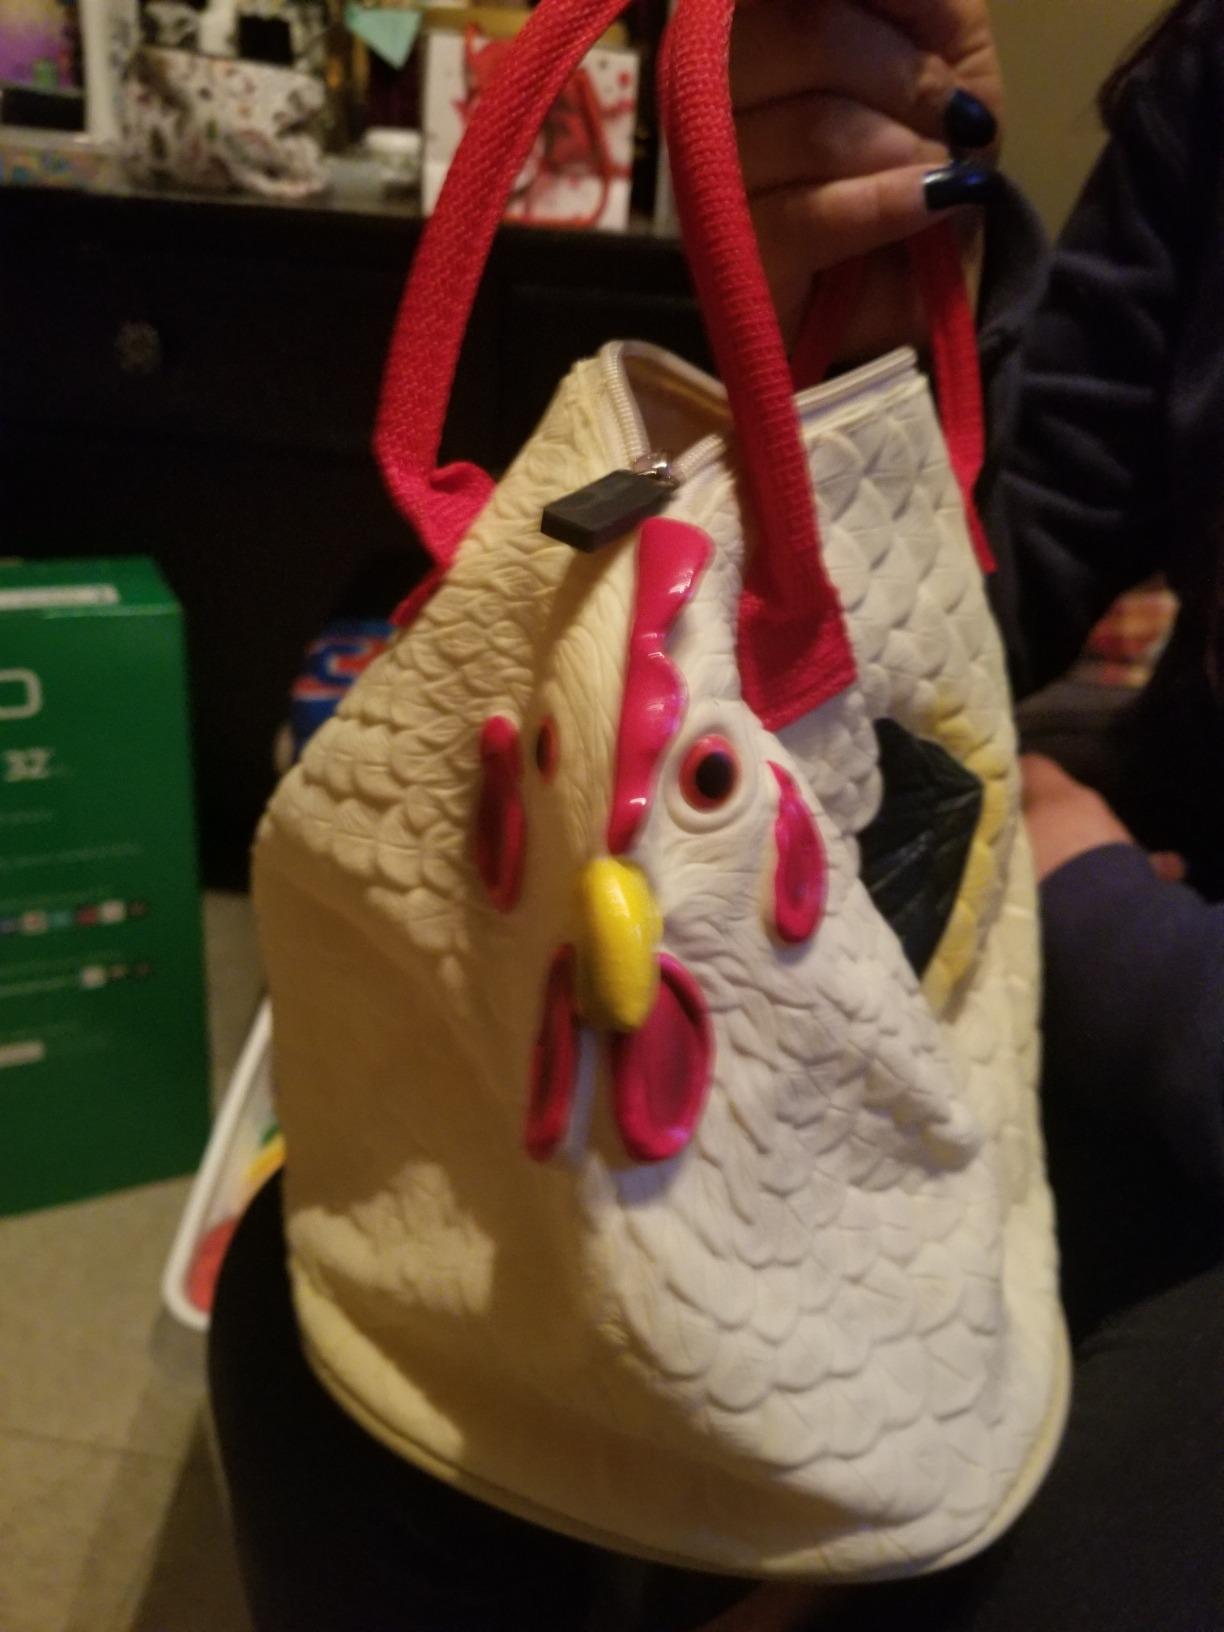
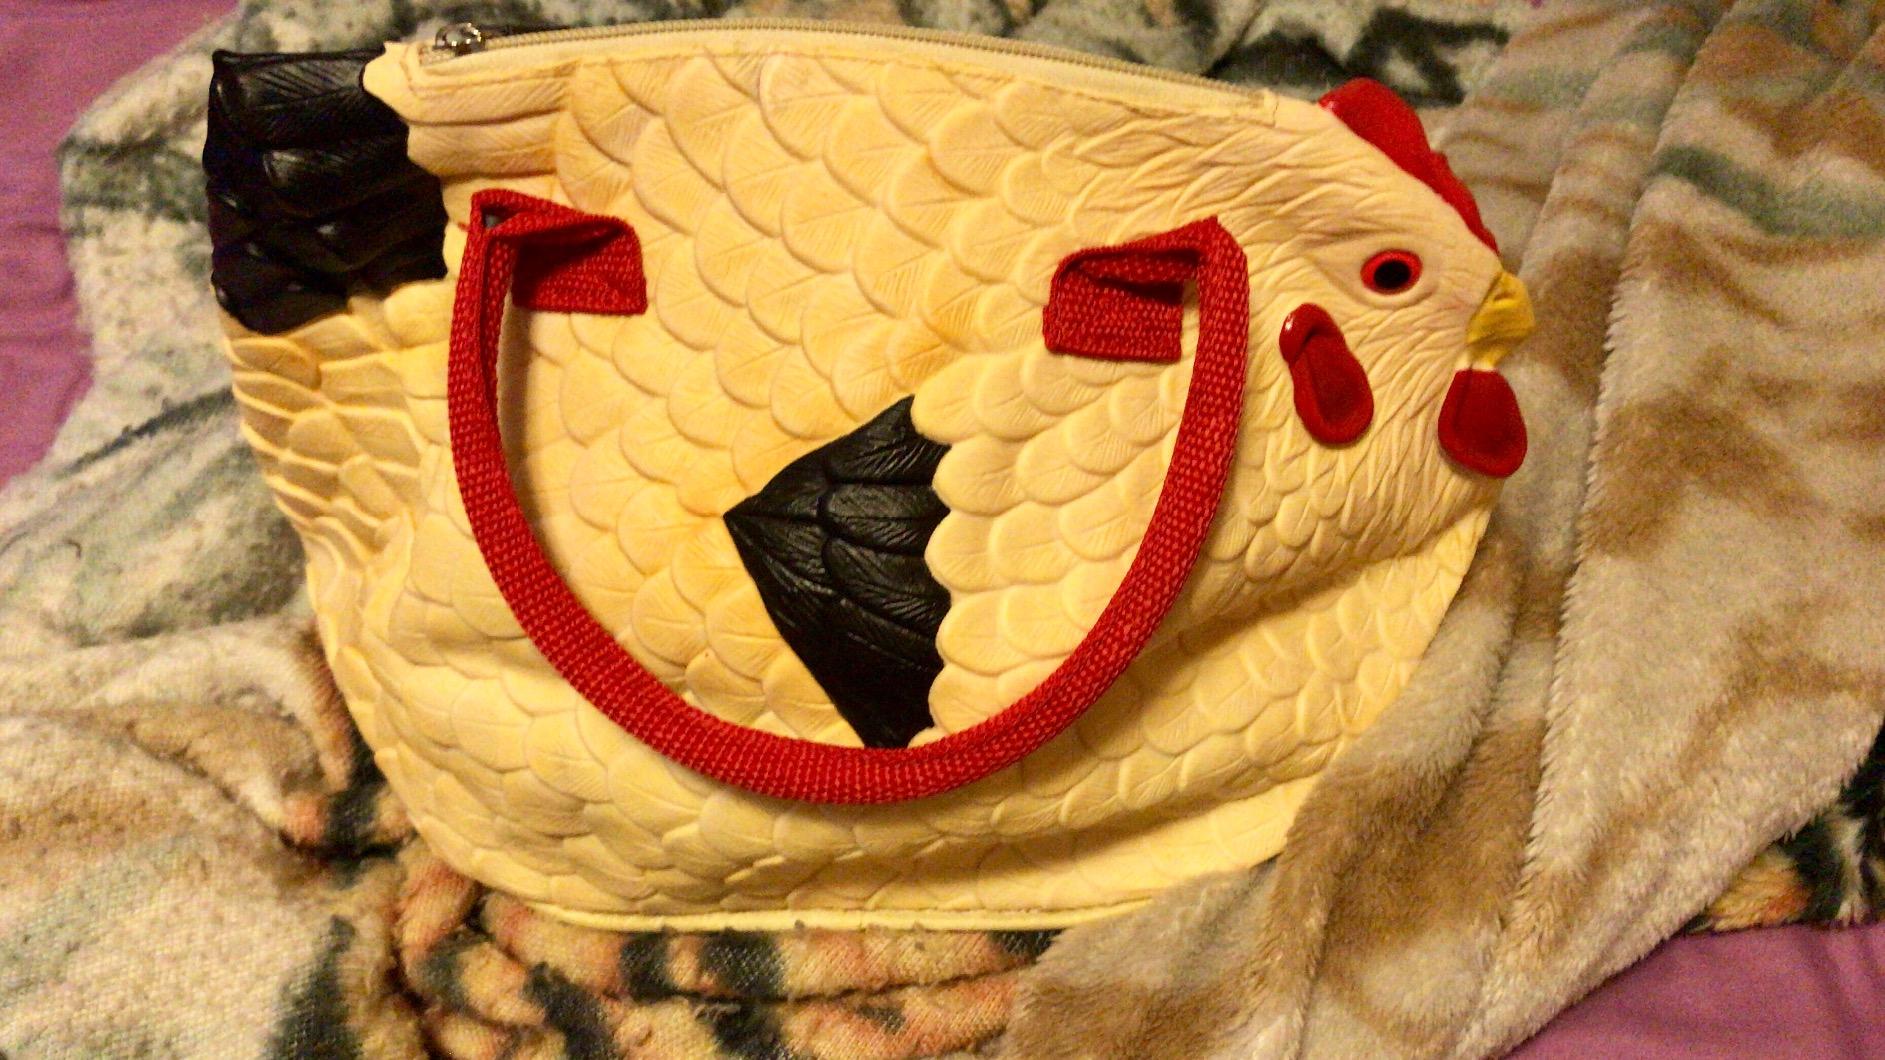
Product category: accessories_handbag
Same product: yes